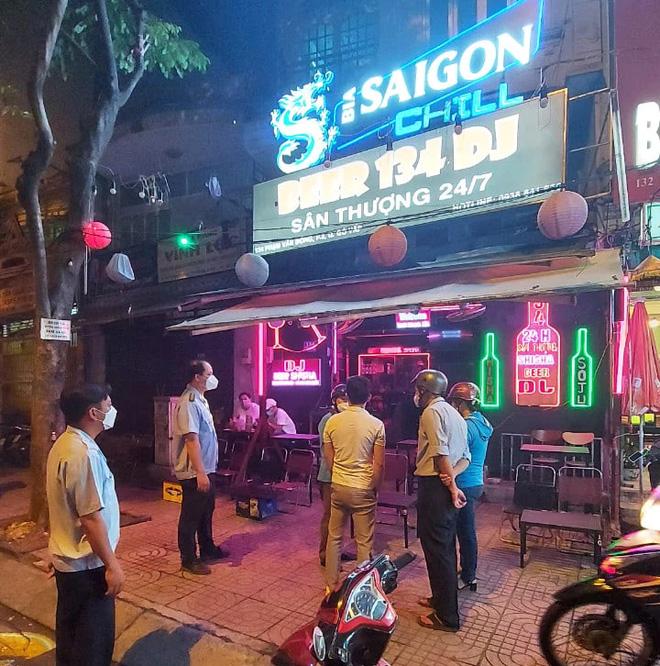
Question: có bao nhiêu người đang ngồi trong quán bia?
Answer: có hai người